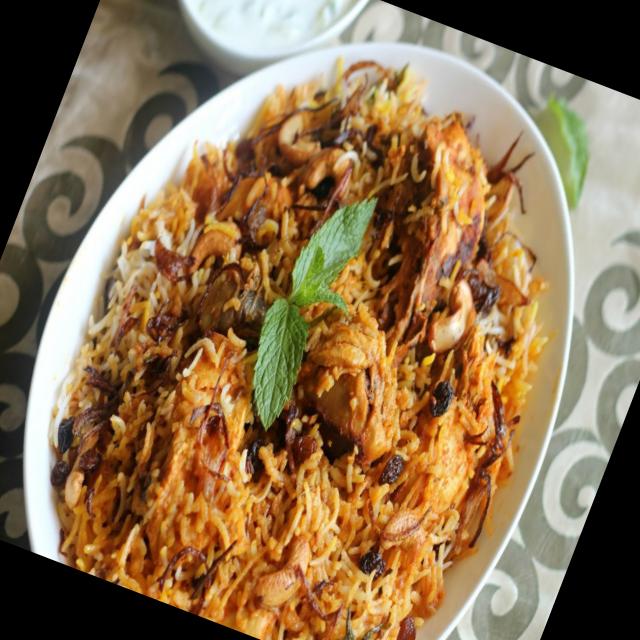
Dish: biryani